American Ninja Warrior

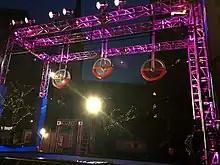
The eighth season's obstacle "Fly Wheels". Here, competitors can only use the red hemispheres to cross the obstacle.

The episode's obstacles are designed and produced five months prior to an episode taping, usually from fall to winter. They share similar visual appearance and colors: the red or blue plastic inserts are installed into suspensory metal constructions and mark the pathway through the obstacle. A pool of water is located beneath every obstacle, though some in earlier seasons had mats instead. If a competitor touches water at any time, their run ends. The producers may make adjustments to the obstacles to change their difficulty between competitions, but not during opened events. The competitors do not see and have no option to practice on the obstacle courses before their run, but are given instructions on the approach to them. By and large, the goal is to make 10 to 15% of competitors complete a single obstacle course.